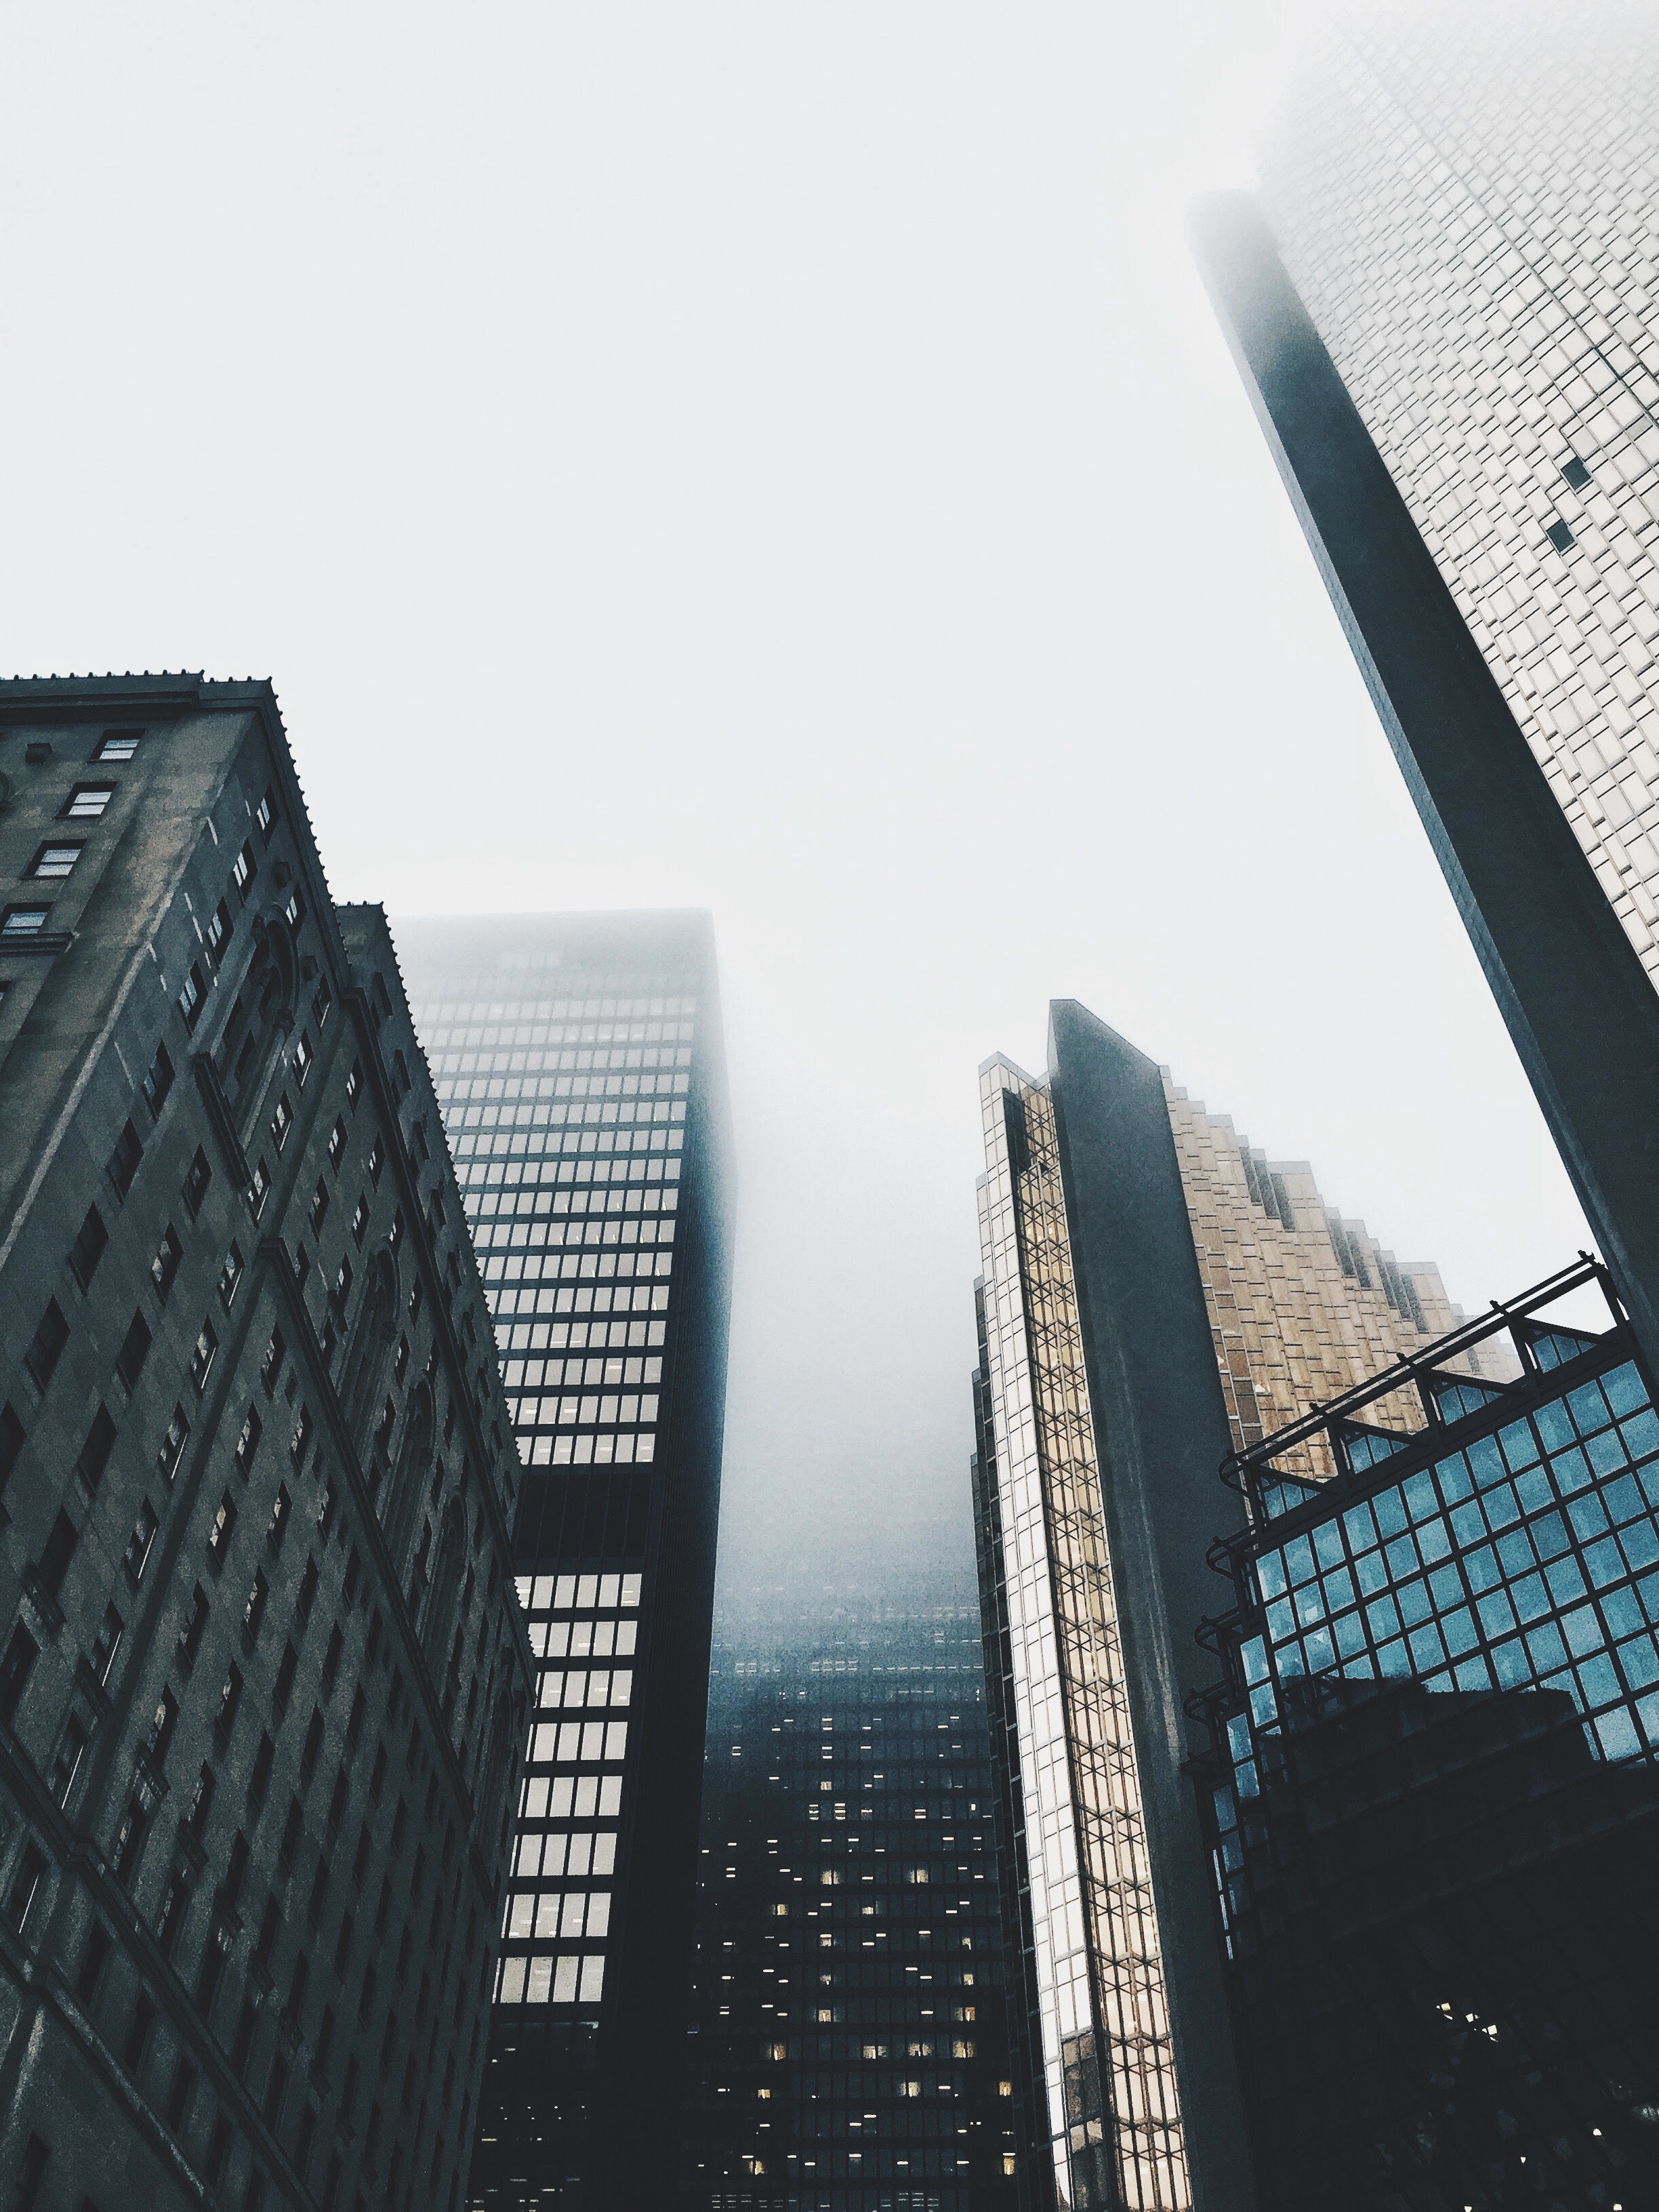
black and white, architecture, skyline, city, skyscraper, urban, line, blue, monochrome, tower block, skyscrapers, buildings, shape, metropolis